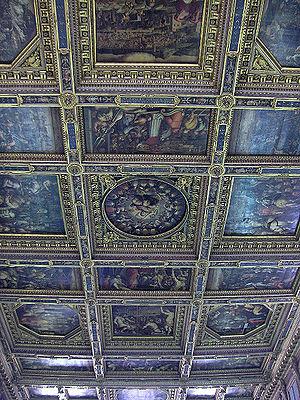
Le Palazzo Vecchio est l'hôtel de ville de Florence, chef-lieu de la Toscane en Italie. Ce palais-forteresse, en forme de parallélépipède situé sur la Piazza della Signoria, est un des plus beaux bâtiments de la ville. Il côtoie la Loggia dei Lanzi et les Offices. Son nom remonte au transfert des Médicis pour le nouveau palais Pitti situé de l'autre côté de l'Arno, à partir de là, le palais sera qualifié de vecchio.
Un plafond, dans le domaine de l'architecture, est une surface horizontale qui constitue la partie supérieure d'une pièce ou de tout lieu couvert. Il peut être fait de plâtre, de menuiserie, de matière thermoplastique ou de divers autres matériaux.